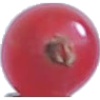
Label: redcurrant